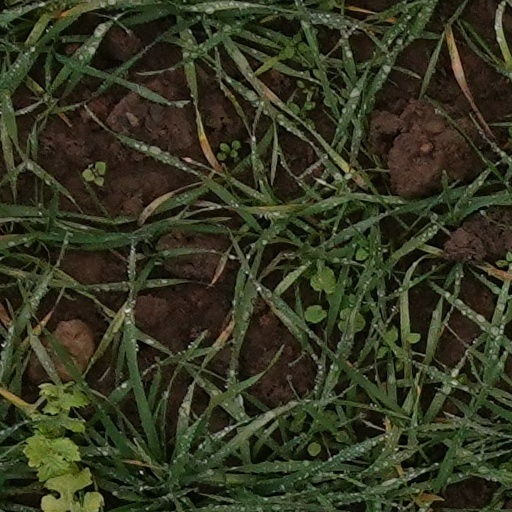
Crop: wheat